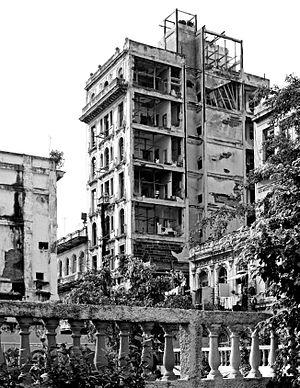
Carlos Garaicoa, né le 23 janvier 1967 à La Havane, est un artiste contemporain cubain, spécialisé dans la photographie et les installations.